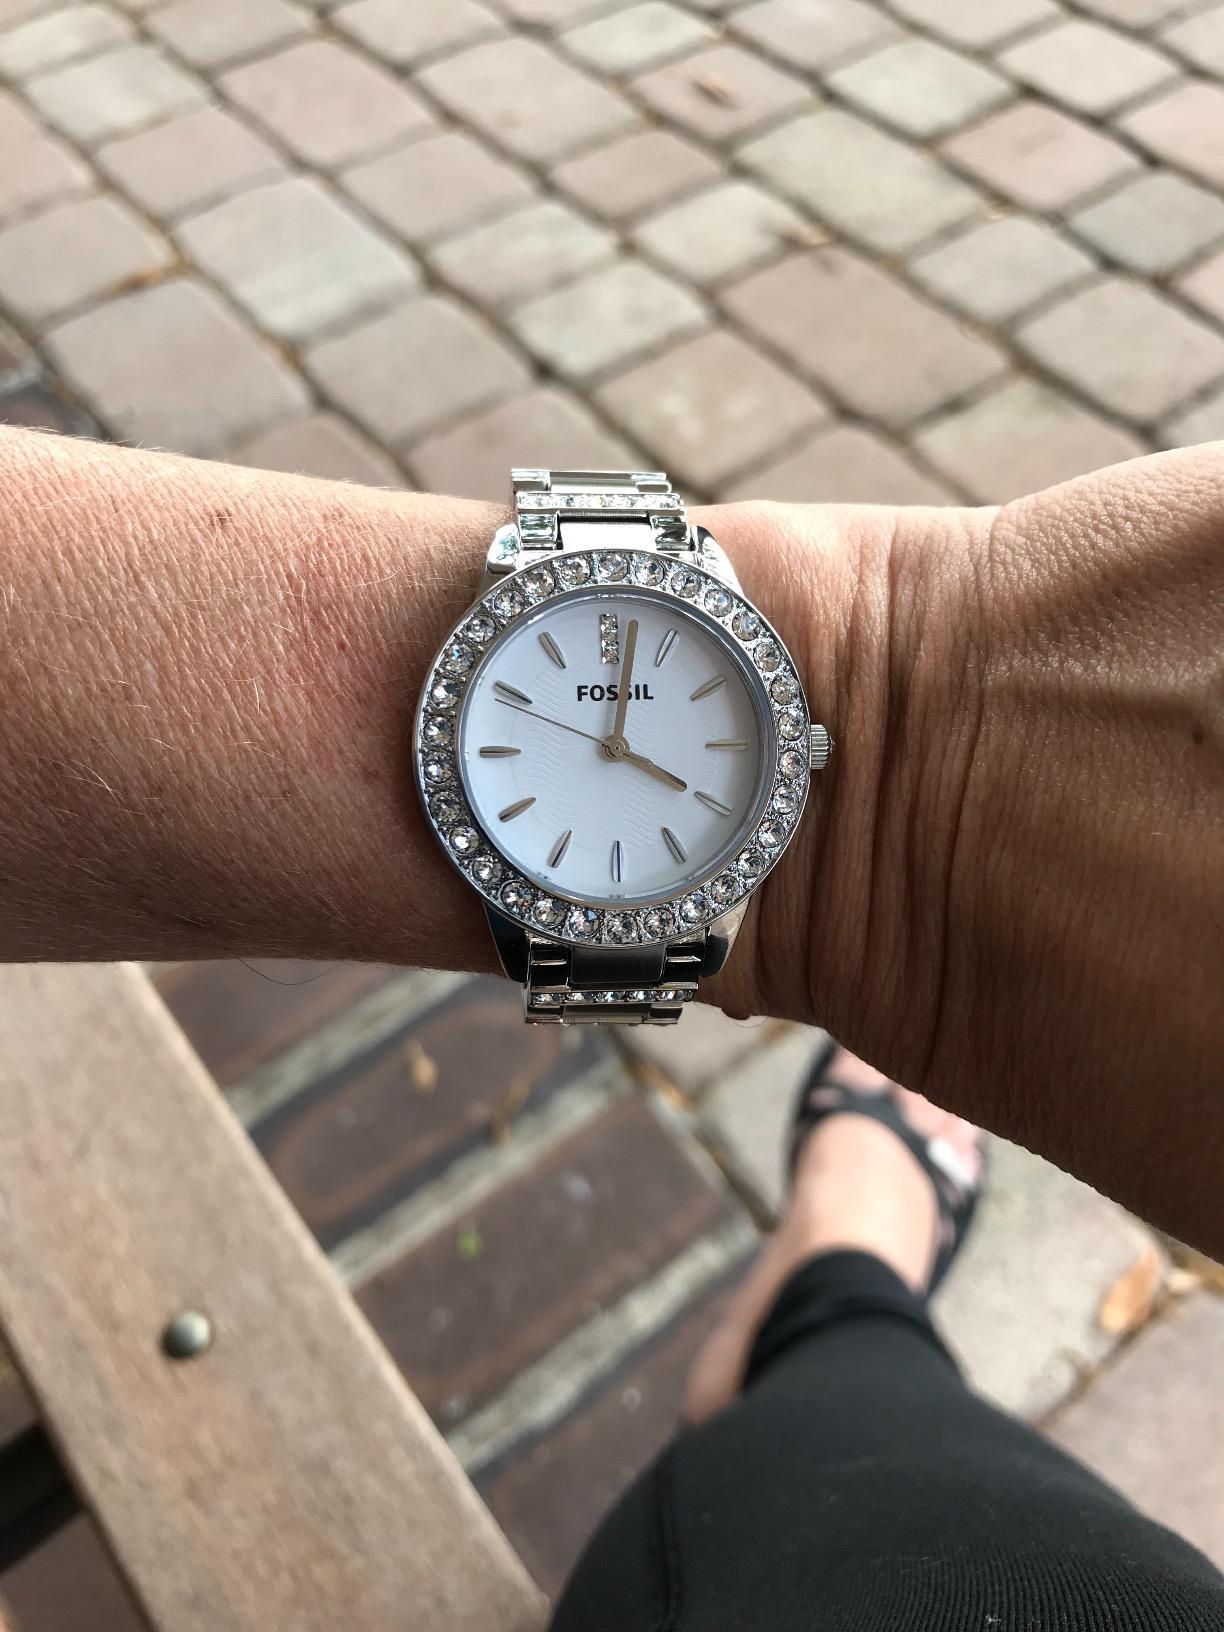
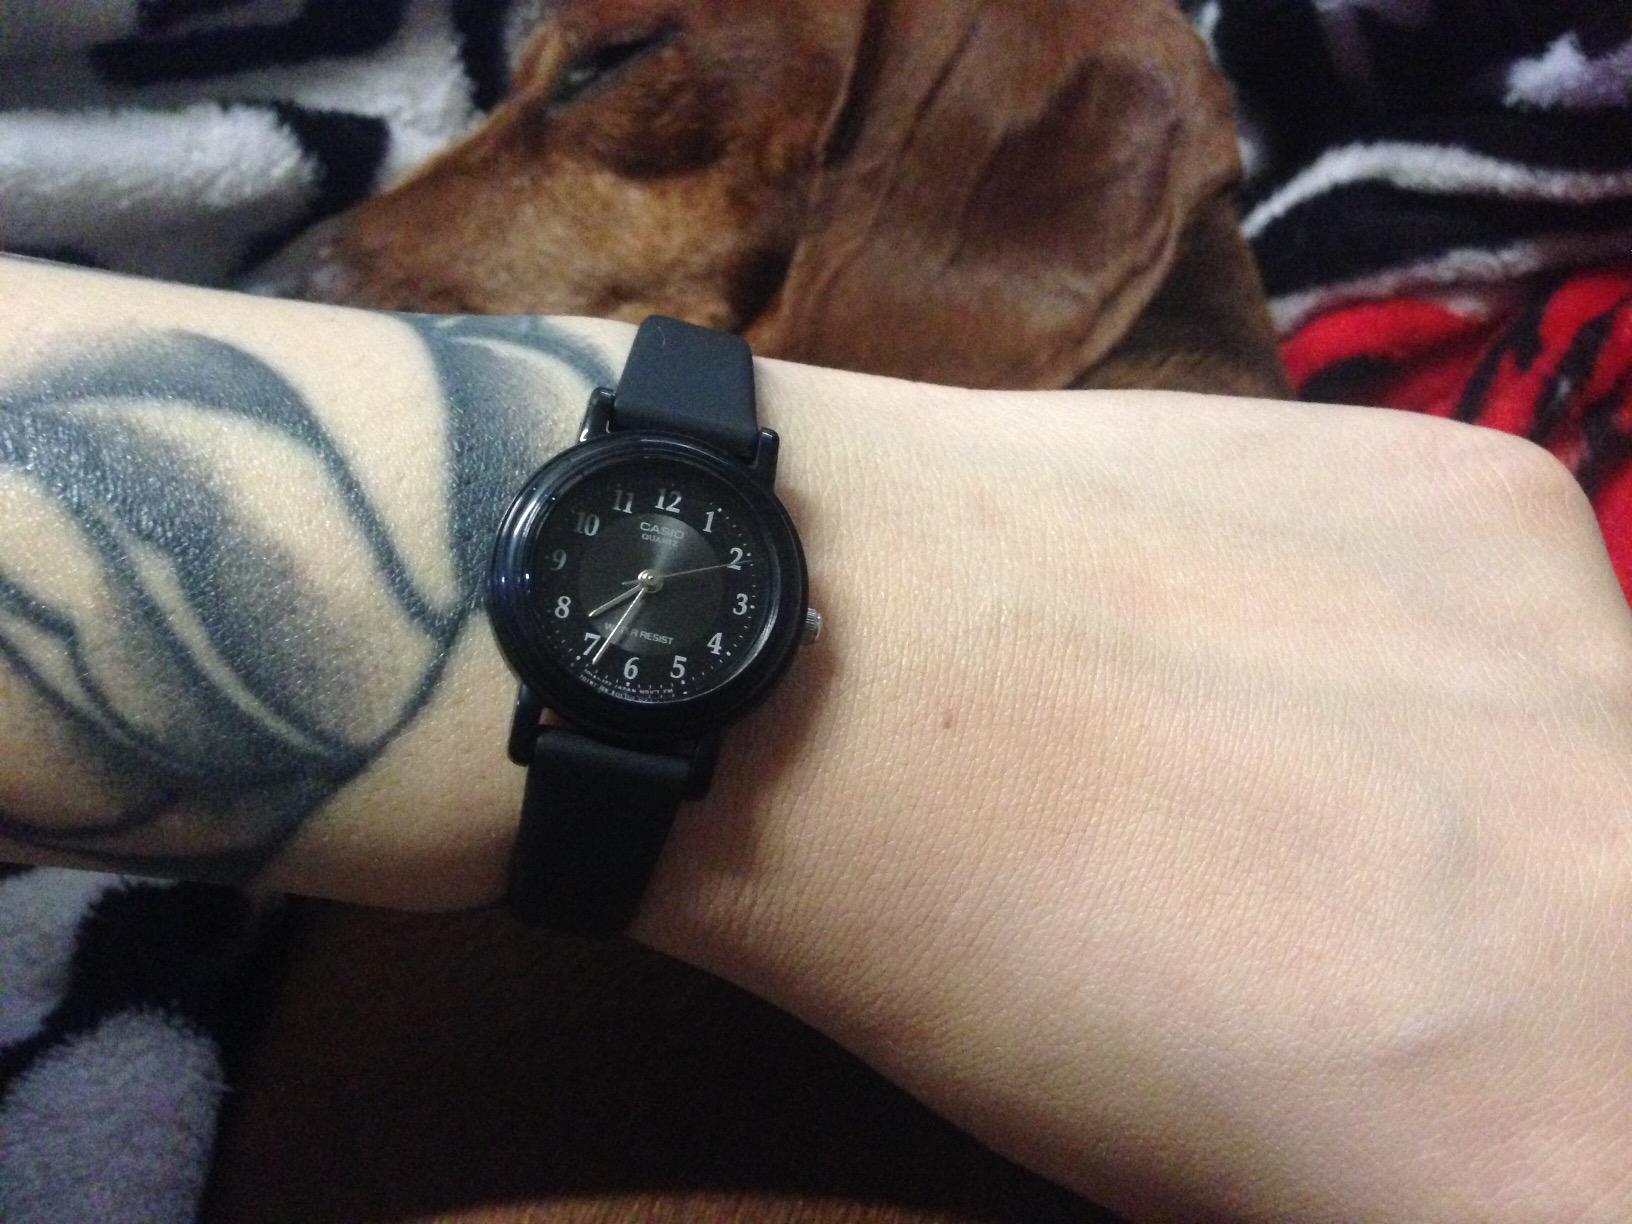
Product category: accessories_watch
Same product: no